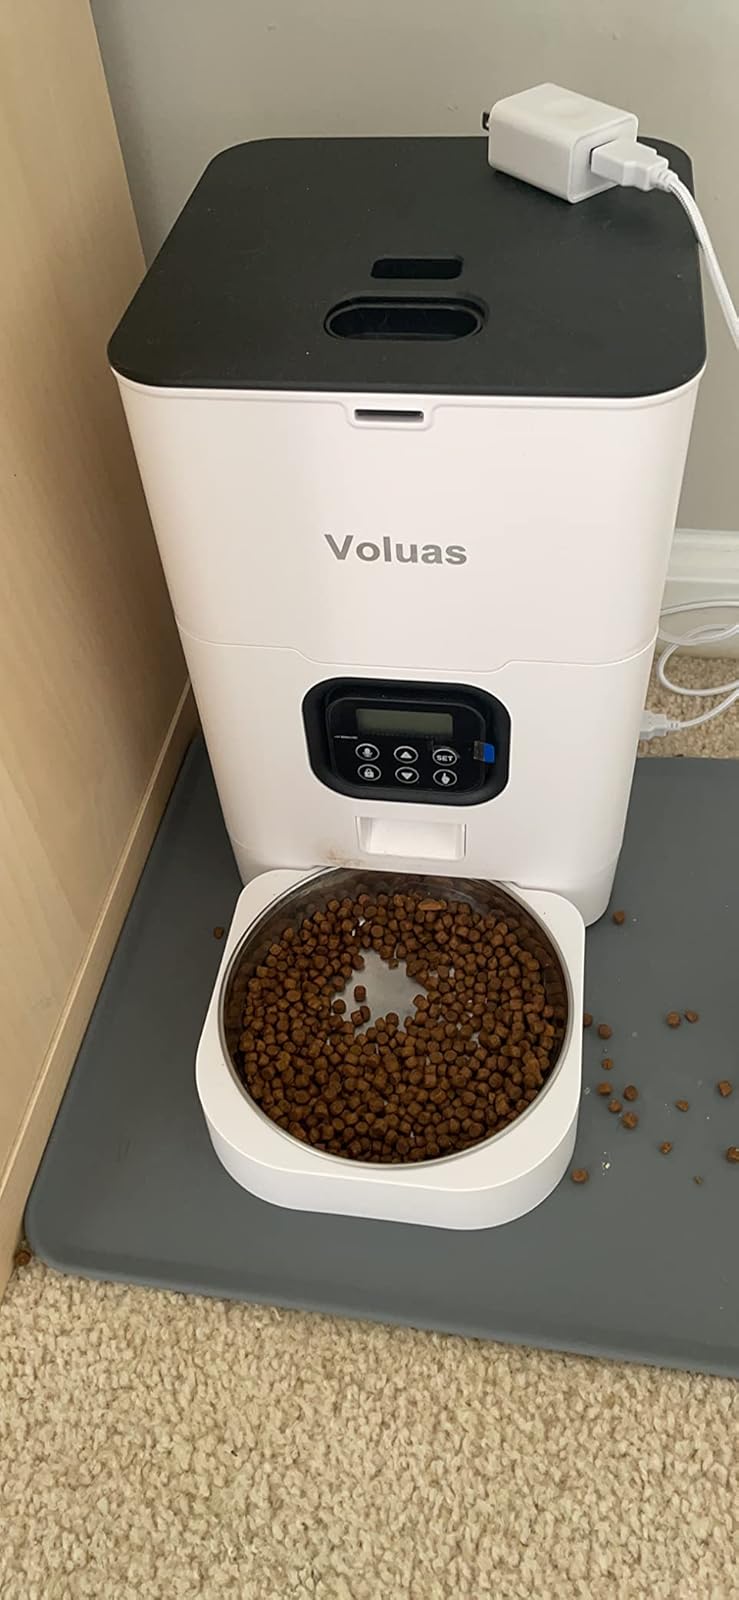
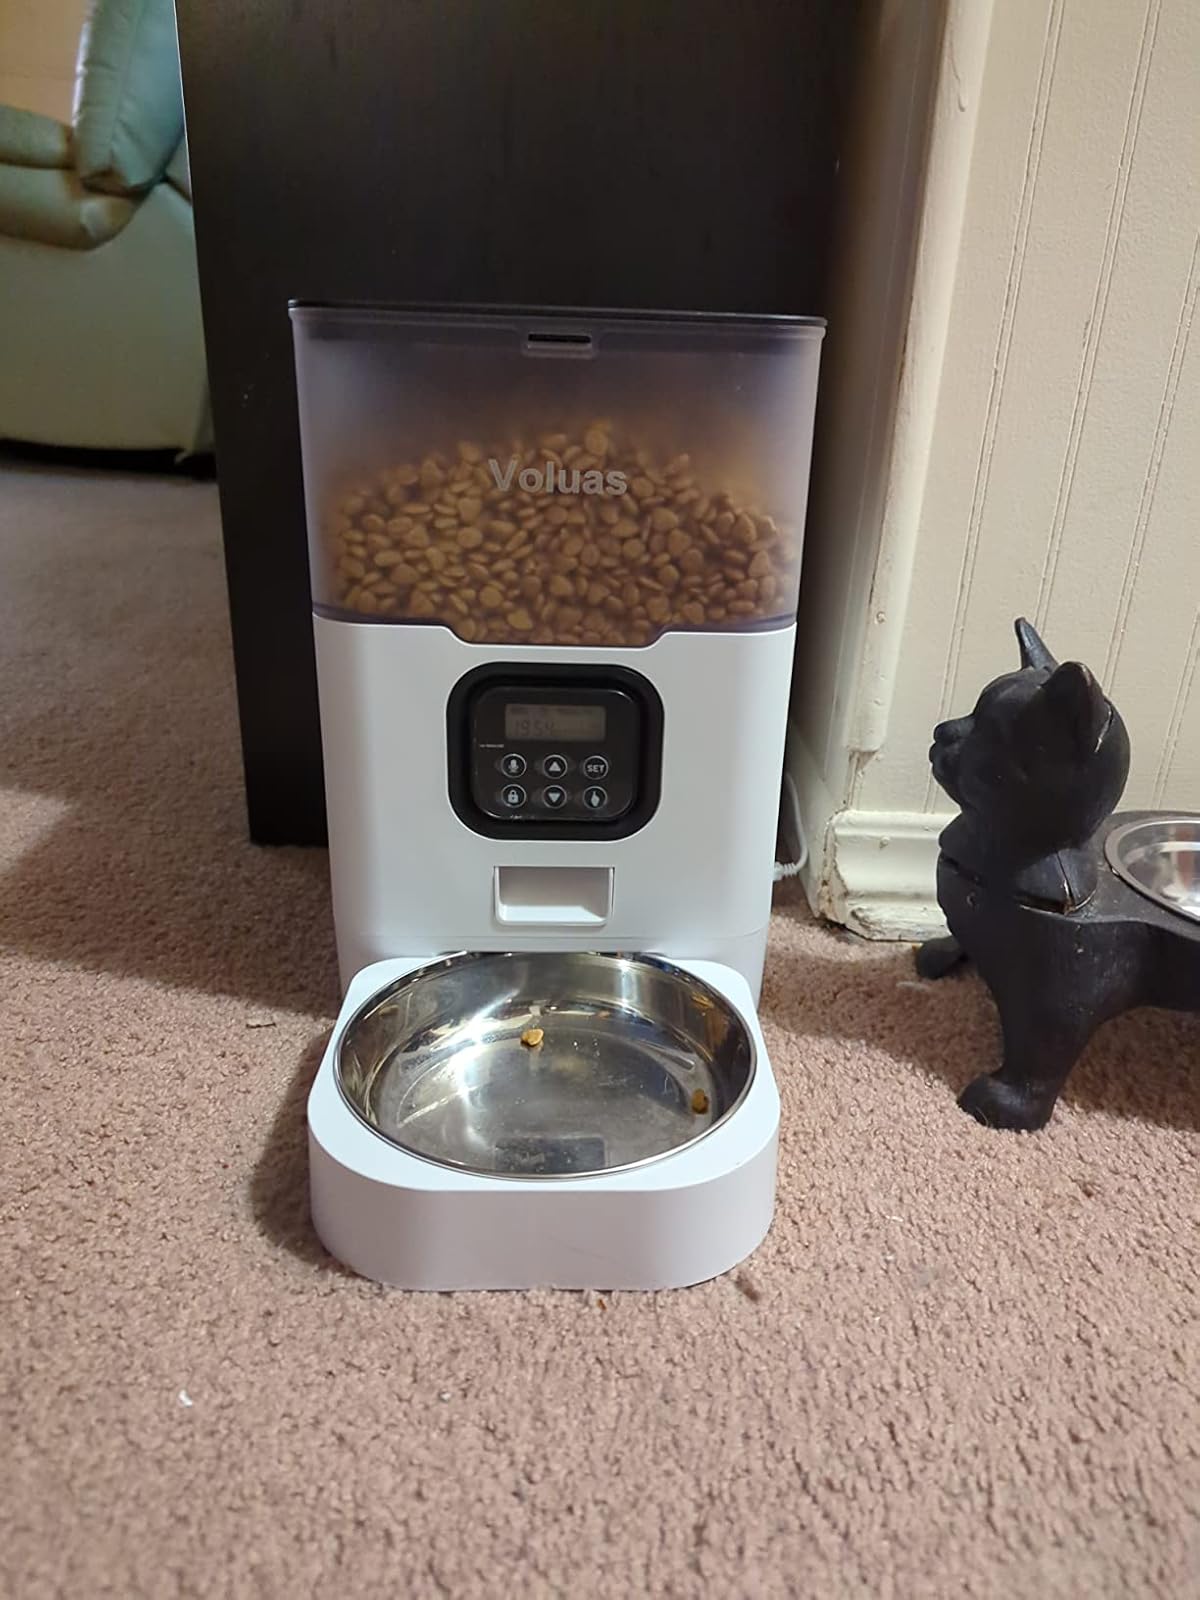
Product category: items_feeder
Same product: no